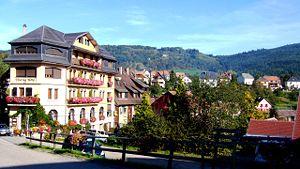
Thannenkirch est une commune française située en Alsace, dans le département du Haut-Rhin, en région Grand Est.